GE AC6000CW

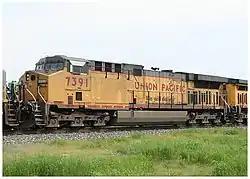
Union Pacific Railroad 7391, an example of the 106 "Convertibles" built for Union Pacific Railroad with the 7FDL engine. This was renumbered to 7065 then to 7052.

The initial locomotives suffered from various mechanical problems with the most severe being the engine itself. There were major vibration problems which were addressed by increasing the engine mass to lower the resonant frequency. This in turn caused problems with the twin turbochargers. These problems caused GE to push back full production of the new model until 1998. Changes such as stiffer materials and increased engine wall thickness (to increase mass) were in place at full production.